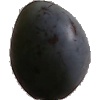
Label: Plum 3